Screams of Silence: The Story of Brenda Q

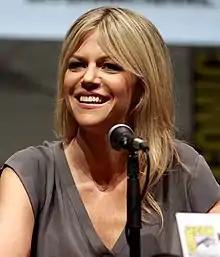
Kaitlin Olson guest starred in the episode.

The episode was written by series regular, and executive producer, Alec Sulkin, who previously wrote the "Family Guy", "Star Wars" parody "Blue Harvest", as well as "Stew-Roids", and the final installment of the "" series. The episode was directed by series regular Dominic Bianchi, who previously directed the series's landmark 150th episode "Brian & Stewie". Series regulars Peter Shin and James Purdum served as supervising director, with Andrew Goldberg, Alex Carter, Spencer Porter, and Elaine Ko serving as staff writers for the episode. Composer Walter Murphy, who has worked on the series since its inception, returned to compose the music for "Screams of Silence: The Story of Brenda Q".